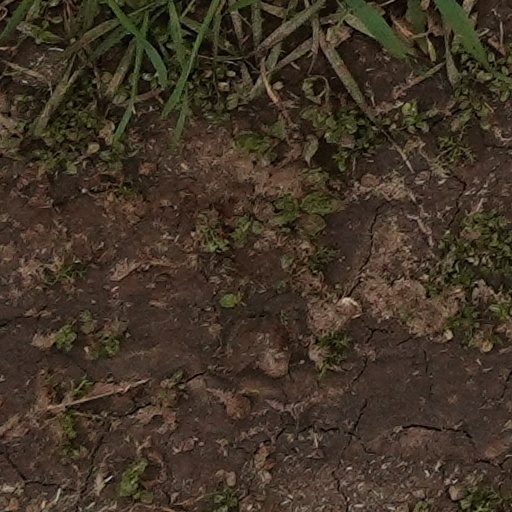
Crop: wheat